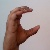
The image shows a hand gesture representing the letter 'C' in Indian Sign Language.